Triqueville

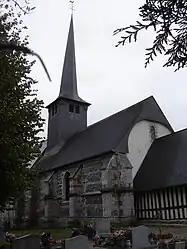
The church in Triqueville

Triqueville is a commune in the Eure department in Normandy in northern France.